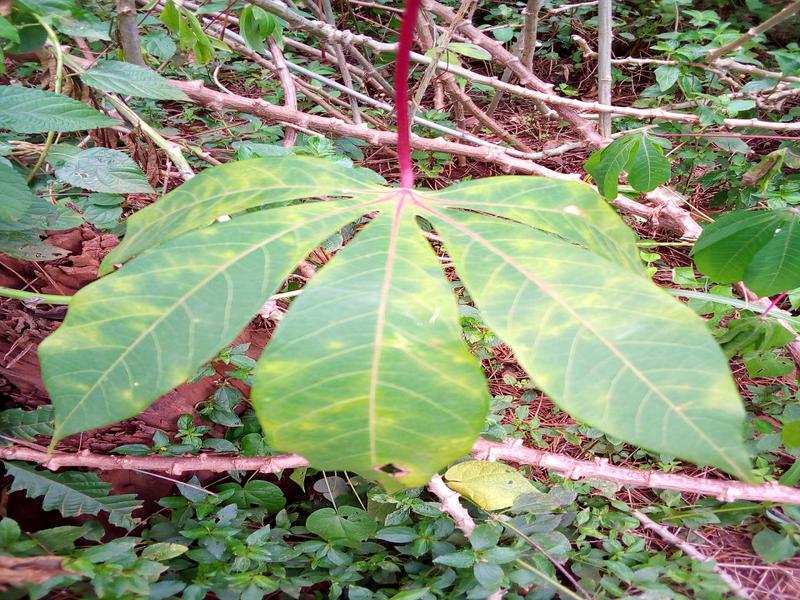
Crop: cassava
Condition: brown_streak_disease